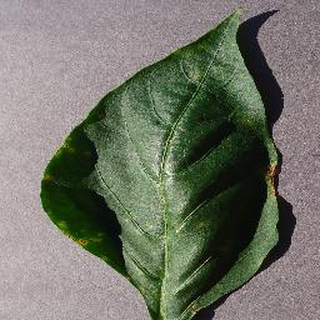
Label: bell_pepper_bacterial_spot